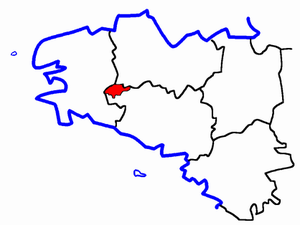
Le canton de Gourin est une division administrative française, située dans le département du Morbihan et la région Bretagne.